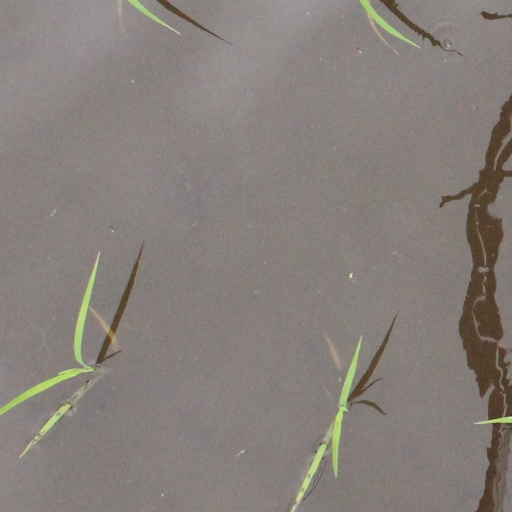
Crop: rice